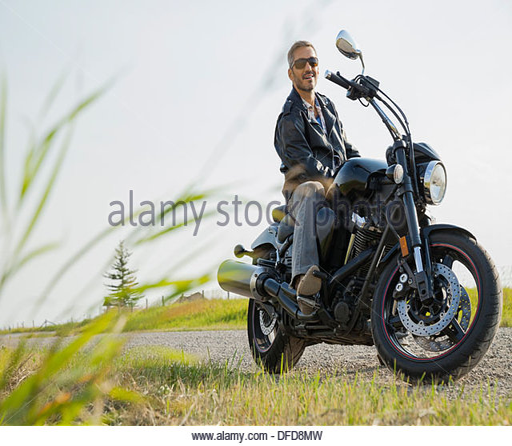
portrait of biker sitting on motorcycle in the country